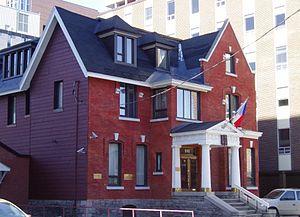
Ceci est une liste des représentations diplomatiques de la République tchèque. Sont exclus les consulats honoraires et les «centres tchèques», bureaux sans statut diplomatique chargés de promouvoir le commerce, le tourisme et la culture tchèque à l'étranger.